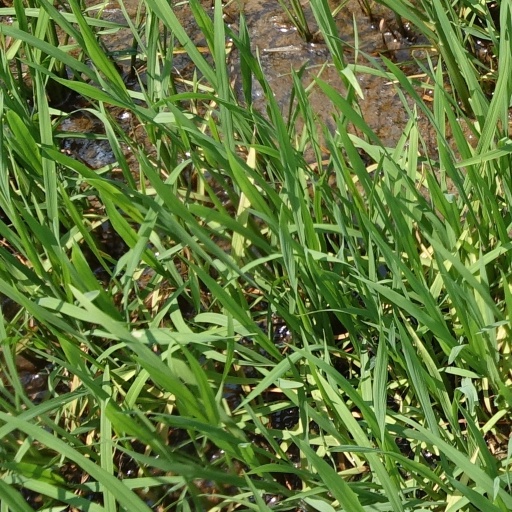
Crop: rice